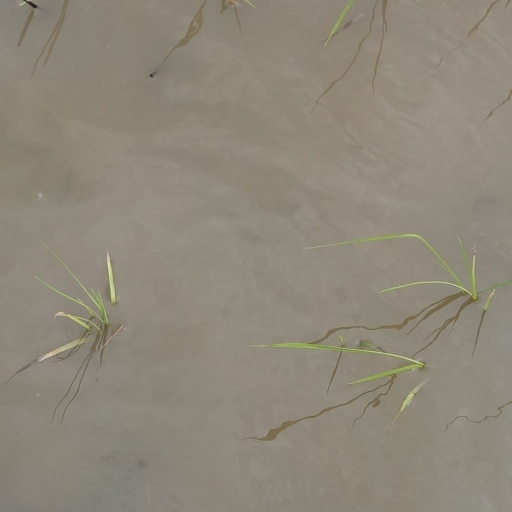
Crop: rice